Yellow Expedition

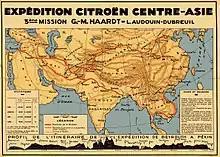

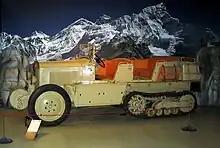

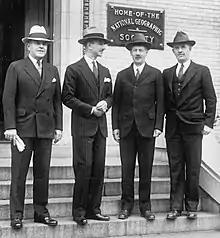
Discussing the planned expedition in December 1930: John Oliver La Gorce (vice-president of the National Geographic Society), Georges-Marie Haardt (organizer and participant in the expedition), Gilbert Hovey Grosvenor (President of the National Geographic Society) and Maynard Owen Williams (American journalist and part-time participant in the expedition).

The Yellow Expedition was a French trans-Asian expedition in 1931 and 1932. It was organized by Citroën in order to promote their P17 Kégresse track vehicles. The expedition started in Beirut, the capital of French Lebanon, and Beijing, the capital of China. One group traveled westward, the other eastward and both met along the route, where the eastbound group turned back allowing both groups to travel to Beijing along a different route. Georges-Marie Haardt and Louis Audouin-Dubreuil led the cruise. Haardt had already crossed the Sahara and the whole African continent in two ambitious expeditions.